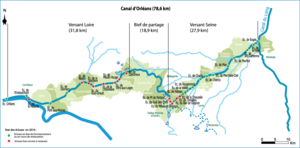
Le tableau ci-après dresse la liste des ouvrages du canal d'Orléans à savoir 29 écluses permettant le franchissement des 26 biefs et divers autres ouvrages.
Le canal d'Orléans est une ancienne voie d'eau située dans le département français du Loiret. D’une longueur de 78,65 km, ce canal relie la Loire au canal du Loing et au canal de Briare. Il assure ainsi la continuité par voie d'eau entre Orléans et Paris vers le nord et Briare et les canaux du Centre vers le sud.